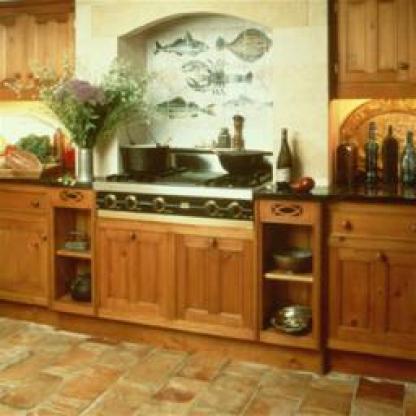
Scene: Indoor